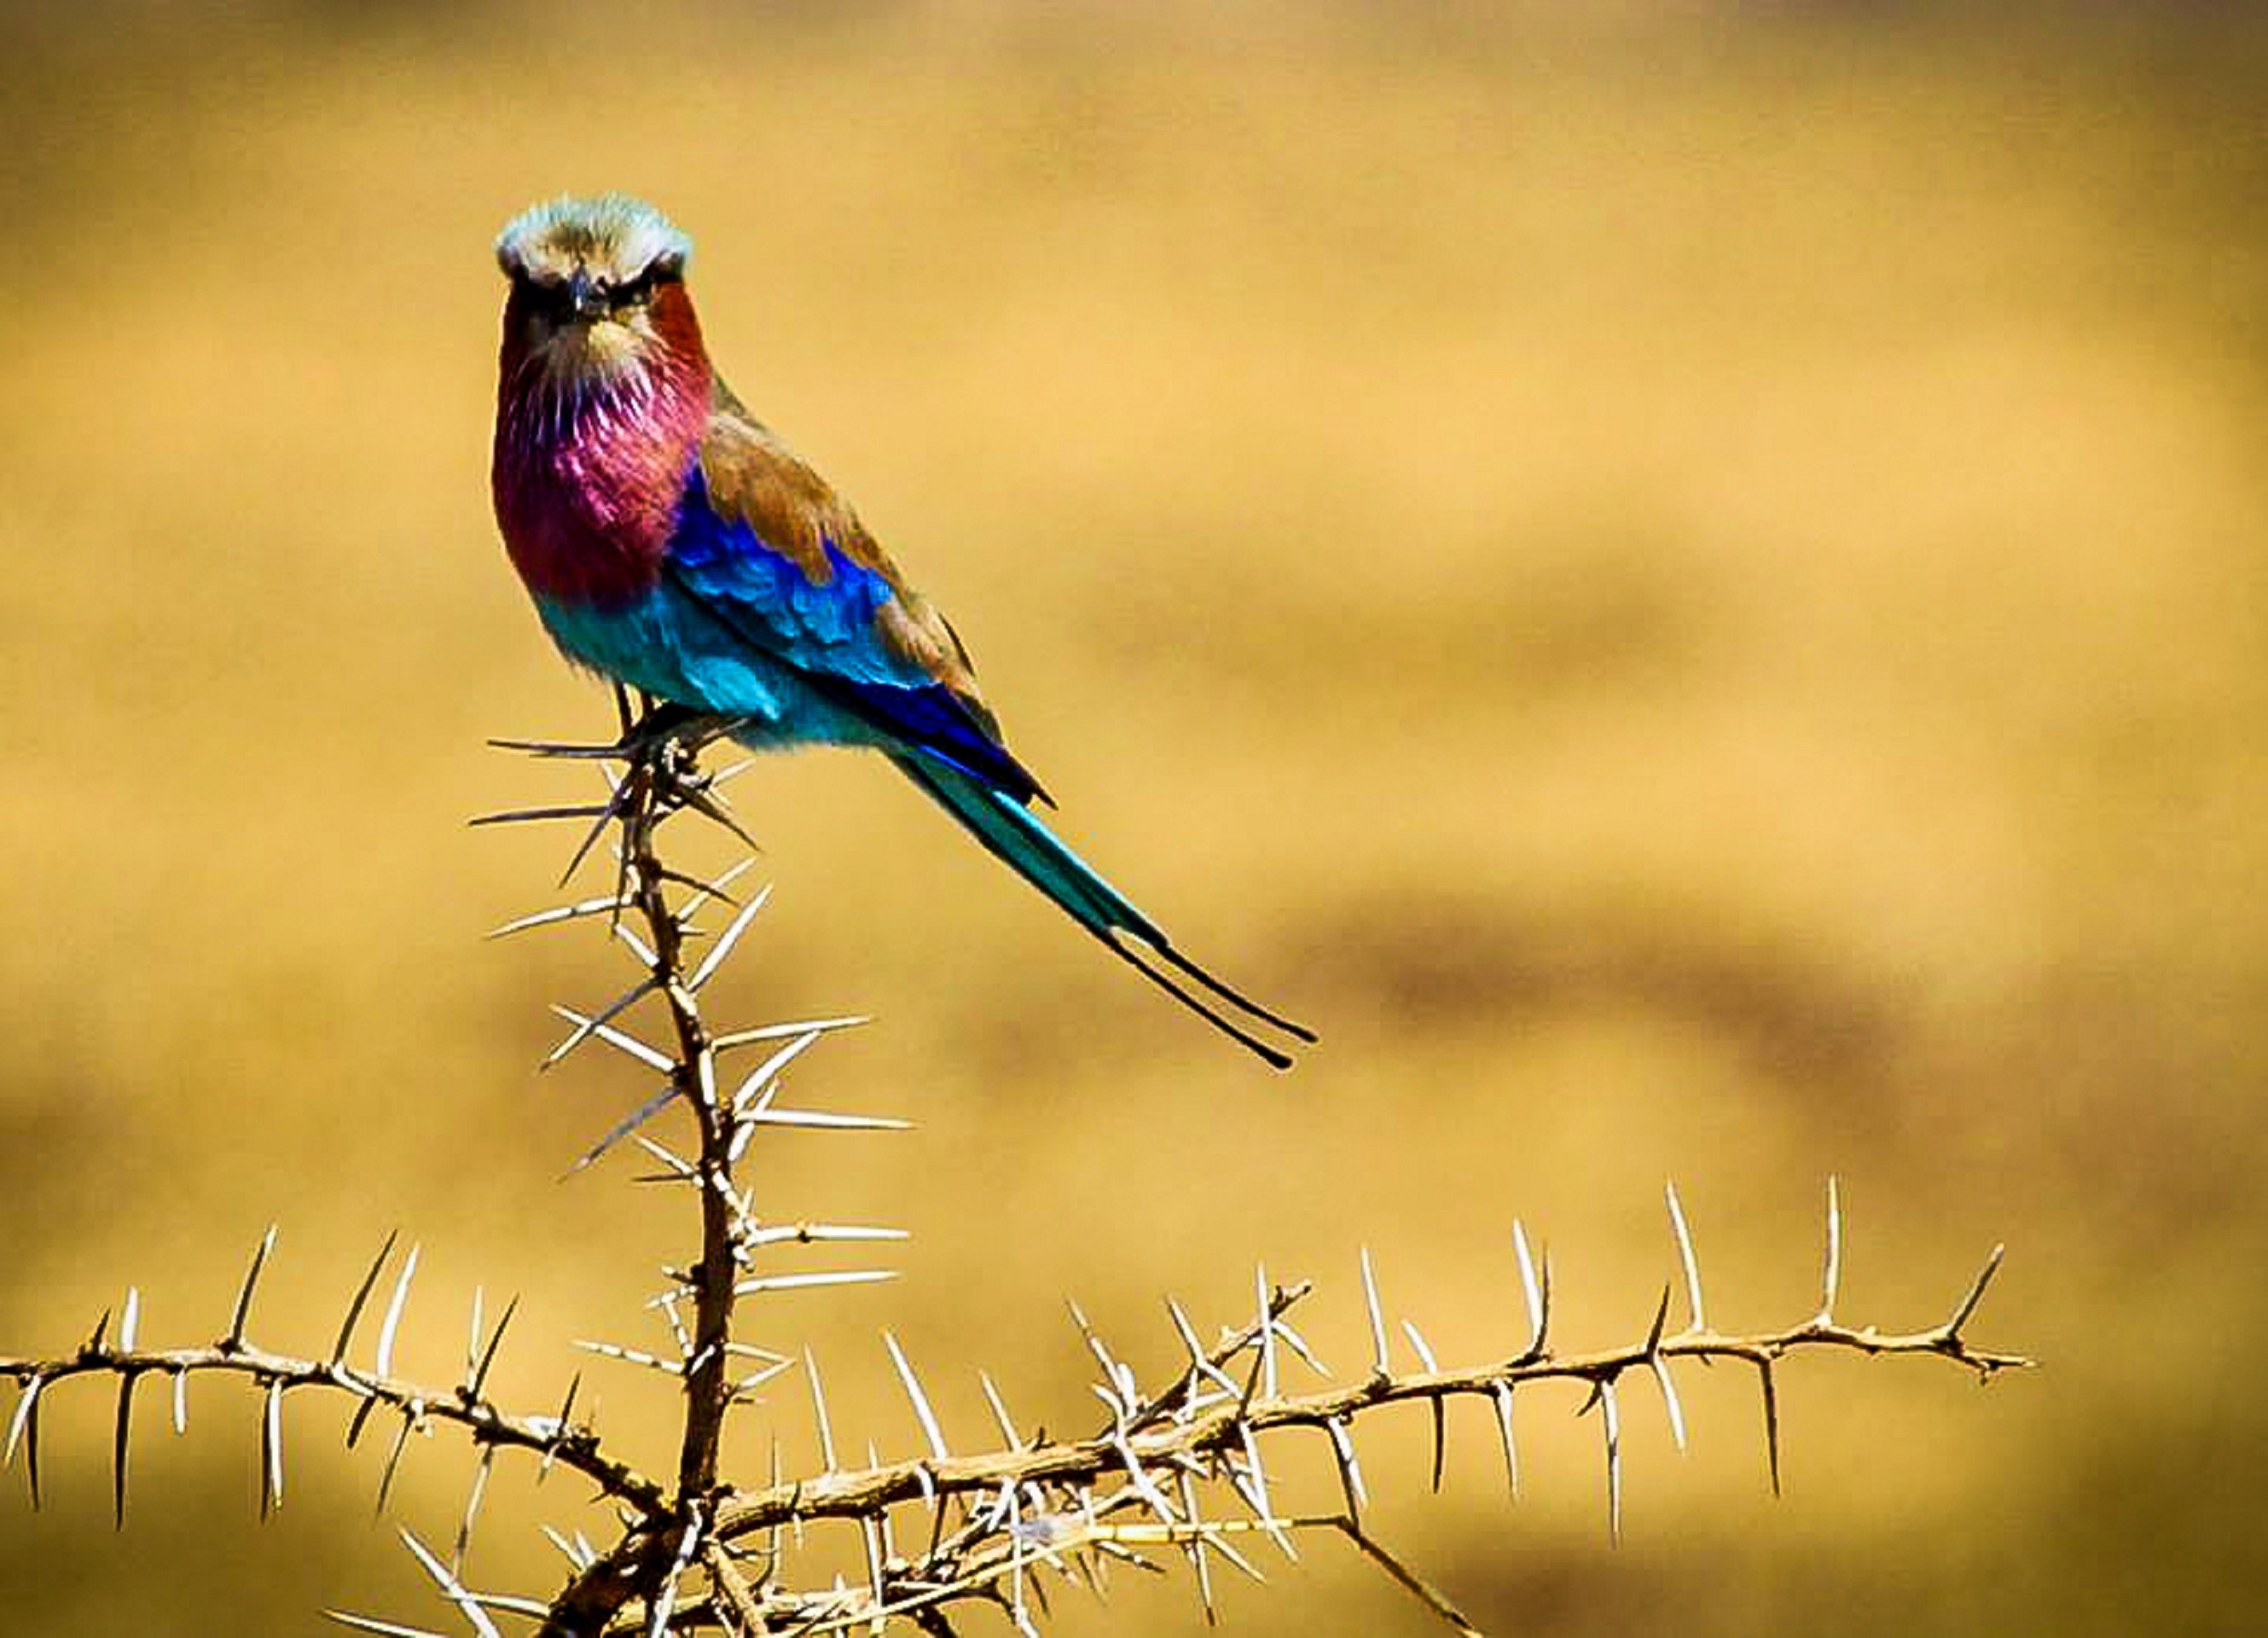
nature, branch, bird, wing, wildlife, beak, africa, fauna, birds, vertebrate, tanzania, roller, safari, perching bird, serengeti national park, roller coracias caudatus